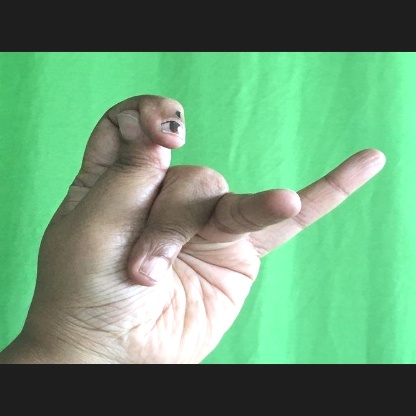
Mudra: Katakamukha